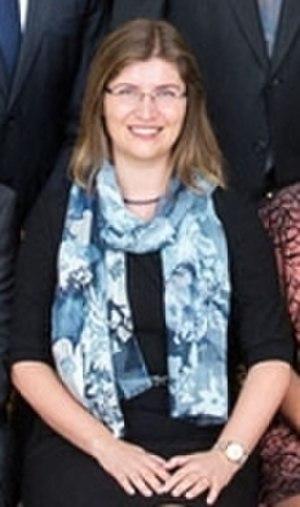
Viviana Grădinaru est une neuroscientifique roumano-américaine et professeure de neurosciences au California Institute of Technology. Elle développe des technologies d'imagerie cérébrale, notamment l'optogénétique et CLARITY, pour étudier la récompense et le sommeil. En 2020, elle a reçu le prix Vilcek pour la Creative Promise en sciences biomédicales de la Fondation Vilcek.